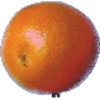
Label: Tangelo 1